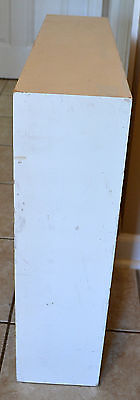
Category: cabinet